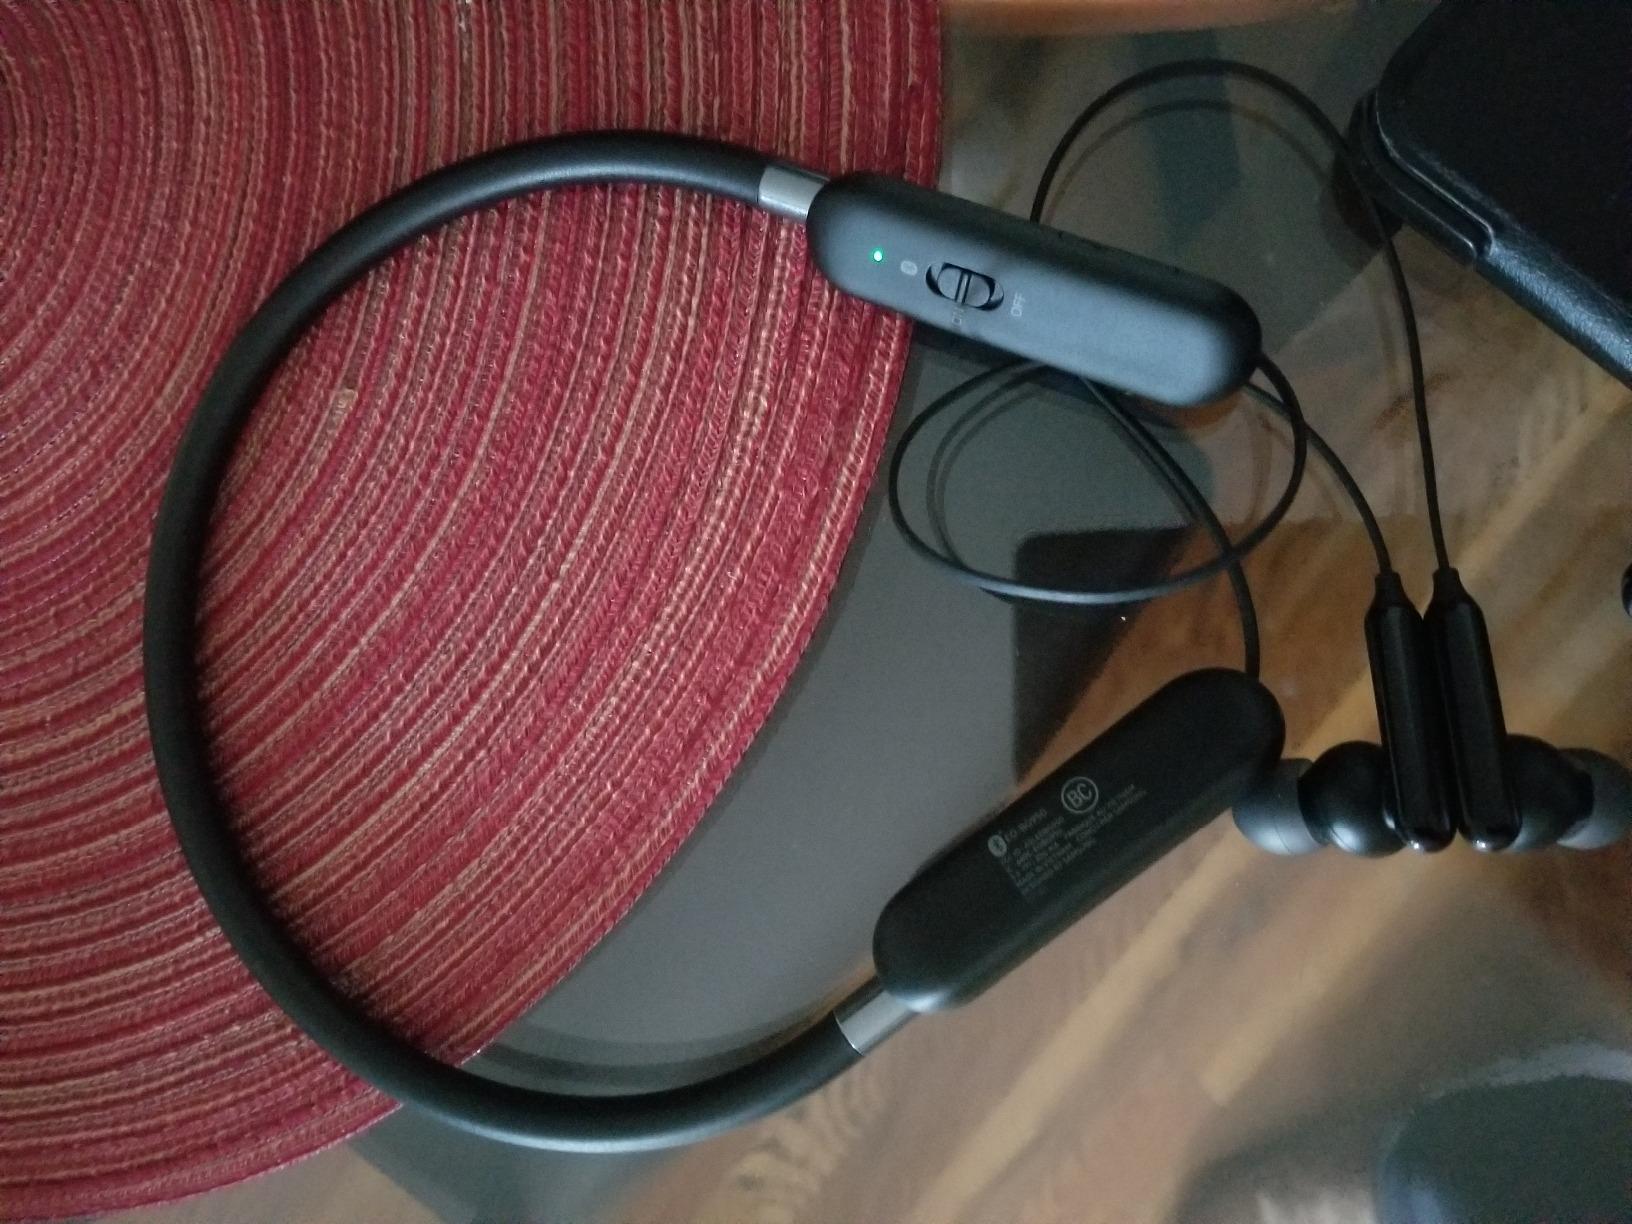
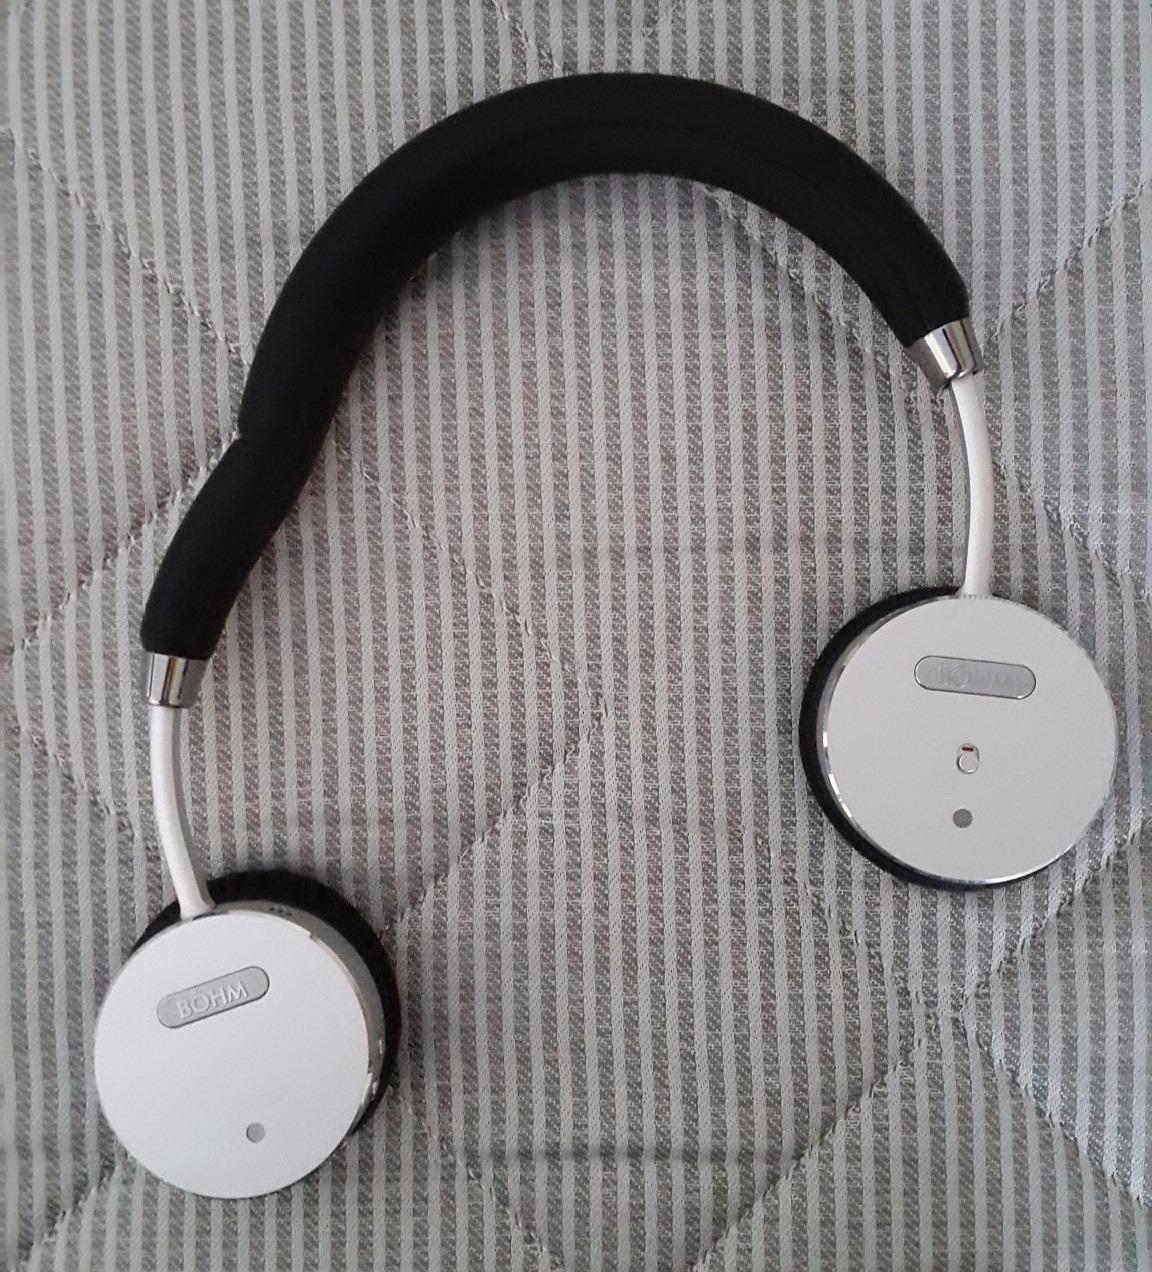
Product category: headphones
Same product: no